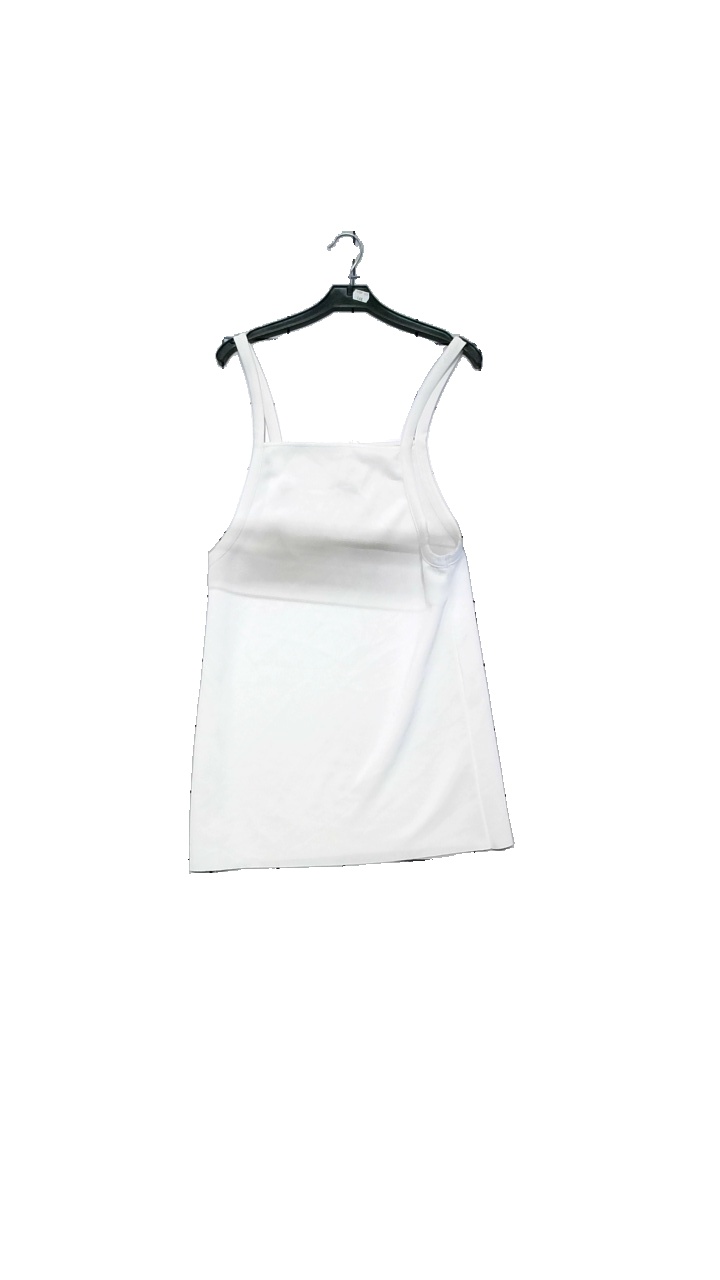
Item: Dress (Ladies)
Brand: Missing
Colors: White
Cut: Regular, Loose
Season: All
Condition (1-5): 4
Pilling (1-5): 4
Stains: Minor
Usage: Reuse
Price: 50-100